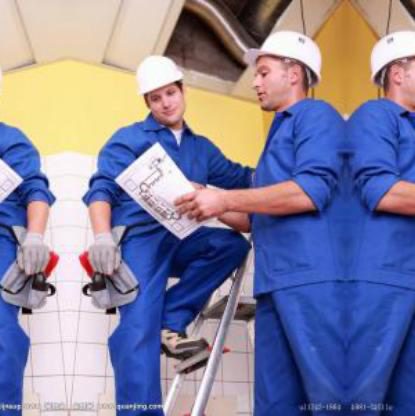
Objects in the image:
label: helmet
label: helmet
label: helmet